Gilgamesh and Aga

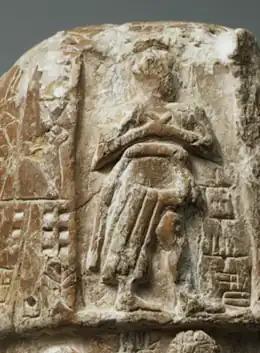
Aga depicted on the Stele of Ushumgal as official of the Great Assembly

Gilgamesh and Aga, sometimes referred to as incipit The envoys of Aga (Sumerian: "lu2 kin-gi4-a aka"), is an Old Babylonian poem written in Sumerian. The only one of the five poems of Gilgamesh that has no mythological aspects, it has been the subject of discussion since its publication in 1935 and later translation in 1949.